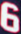
Number: 6